The Who

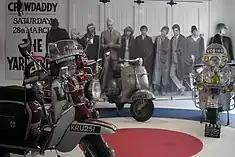
The Who's aesthetic grew out of mod subculture with its high fashion, scooters for transport, and shaggy hairstyles.

The Who changed managers to Peter Meaden. He decided that the group would be ideal to represent the growing mod movement in Britain which involved fashion, scooters and music genres such as rhythm and blues, soul and modern jazz. He renamed the group the High Numbers, dressed them up in mod clothes, secured a second, more favourable audition with Fontana and wrote the lyrics for both sides of their single "Zoot Suit"/"I'm the Face" to appeal to mods. The tune for "Zoot Suit" was "Misery" by the Dynamics, and "I'm the Face" borrowed from Slim Harpo's "I Got Love If You Want It". Although Meaden tried to promote the single, it failed to reach the top 50 and the band reverted to calling themselves the Who. The group none of whom played their instruments conventionally began to improve their stage image; Daltrey started using his microphone cable as a whip on stage, and occasionally leapt into the crowd; Moon threw drumsticks into the air mid-beat; Townshend mimed machine-gunning the crowd with his guitar while jumping on stage and playing guitar with a fast arm-windmilling motion, or stood with his arms aloft allowing his guitar to produce feedback in a posture dubbed "the Bird Man".